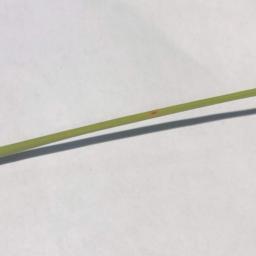
Label: Rice___Brown_Spot